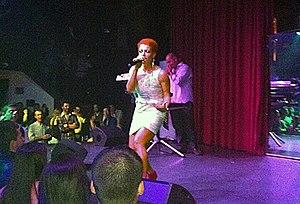
Aurela Gaçe est une chanteuse albanaise née le 16 octobre 1974 à Llakatundi.
L'Albanie a participé au Concours Eurovision de la chanson 2011. Comme chaque année, le représentant est choisi lors du concours « Festival i Kenges ». Cette année, il fut composé de deux demi-finales avec 16 chanteurs et trois débutants dont huit chanteurs et un débutant qui se sont qualifiés pour la finale nationale.